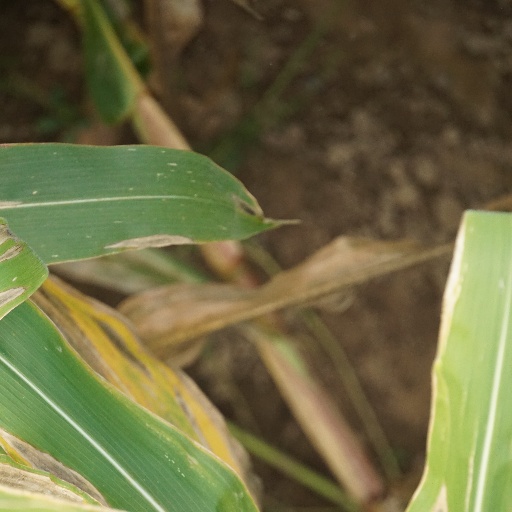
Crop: maize; corn